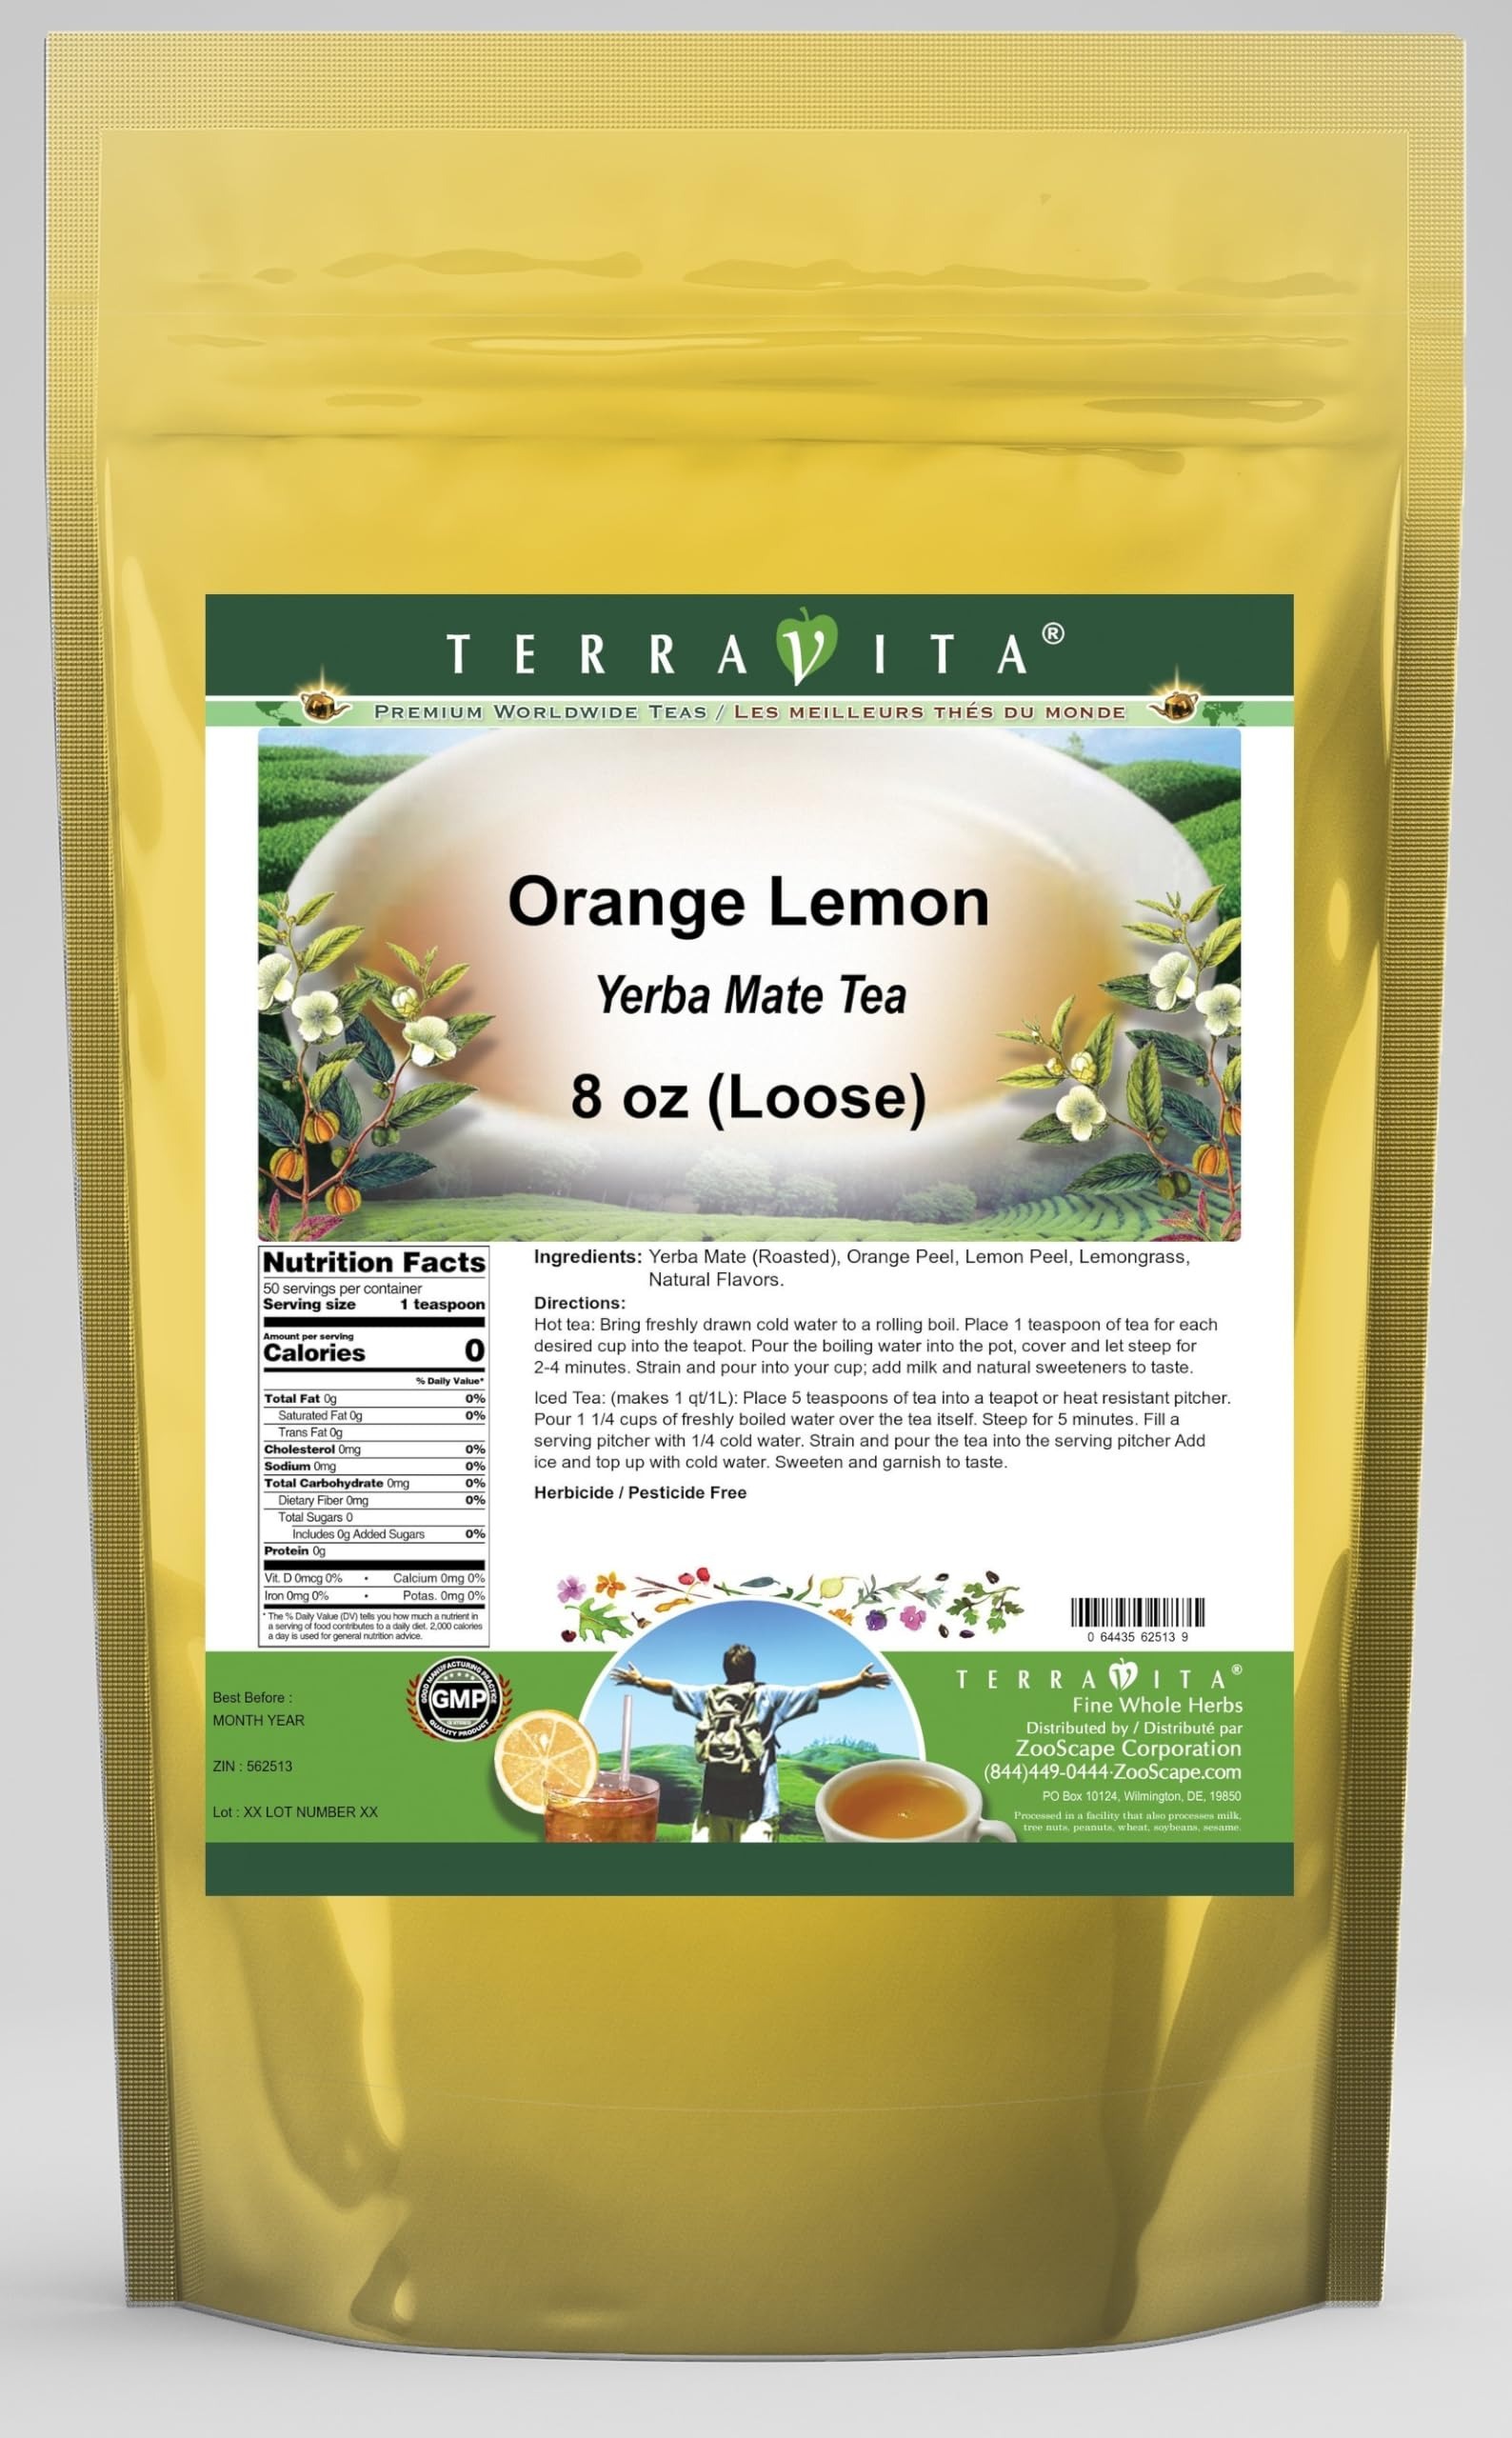
Item Name: Orange Lemon Yerba Mate Tea (Loose) (8 oz, ZIN: 562513)
Bullet Point 1: Our Orange Lemon Yerba Mate tea is a scrumptuous all-natural flavored Yerba Mate coffee substitute with Orange Peel, Lemon Peel and Lemongrass that will refresh you with its terrific taste! You will enjoy the earthy and acidity-free Orange Lemon aroma and flavor again and again! - Ingredients: Yerba Mate, Orange Peel, Lemon Peel, Lemongrass and Natural Orange Lemon Flavor.
Bullet Point 2: No fillers.
Bullet Point 3: Manufacturer: TerraVita
Bullet Point 4: Size: 8 oz
Bullet Point 5: Loose Leaf Yerba Mate Tea - Packed in a convenient upright pouch!
Product Description: Our Orange Lemon Yerba Mate tea is a scrumptuous all-natural flavored Yerba Mate coffee substitute with Orange Peel, Lemon Peel and Lemongrass that will refresh you with its terrific taste! You will enjoy the earthy and acidity-free Orange Lemon aroma and flavor again and again! - Ingredients: Yerba Mate, Orange Peel, Lemon Peel, Lemongrass and Natural Orange Lemon Flavor. - Hot tea brewing method: Bring freshly drawn cold water to a rolling boil. Place 1 teaspoon of tea for each desired cup into the teapot. Pour the boiling water into the pot, cover and let steep for 2-4 minutes. Strain and pour into your cup; add milk and natural sweeteners to taste. - Iced tea brewing method: (to make 1 liter/quart): Place 5 teaspoons of tea into a teapot or heat resistant pitcher. Pour 1 1/4 cups of freshly boiled water over the tea itself. Steep for 5 minutes. Fill a serving pitcher with 1/4 cold water. Strain and pour the tea into the serving pitcher Add ice and top up with cold water. Sweeten and garnish to taste. - TerraVita is an exclusive line of premium-quality, natural source products that use only the finest, purest and most potent ingredients found around the world. TerraVita is hallmarked by the highest possible standards of purity, potency, stability and freshness. All of our products are prepared with the highest elements of quality control, from raw materials through the entire manufacturing process, up to and including the moment that the bottles or bags are sealed for freshness and shipped out to you. Our highest possible standards are certified by independent laboratories and backed by our personal guarantee. - TerraVita exists to meet and ensure your family's health and wellness without the harmful effects of chemicals and health products. We strive to make all of
Value: 8.0
Unit: Ounce

Price: 26.14